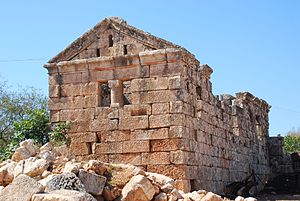
Døde byer / Byggemetoder og byggeformer / Beboelseshuse
Døde byer kaldes ruinerne af de tidligere omkring 700 landsbylignende bosættelser fra senromersk og tidlig byzantinsk tid i det nordsyriske kalkstensmassiv, et område som på den tid kaldtes Belus. Bosættelsernes blomstringstid begyndte i 300-tallet e.Kr. og var baseret på dyrkning og salg af oliven, vin og korn. Indtægterne fra det overvejende feudalt organiserede samfund blev investeret af de græsktalende jordejere i overdådigt udførte villaer, offentlige bygninger og frem for alt i massive kalkstenskirker. De fleste af beboerne konverterede til kristendommen i løbet af 300-tallet. I de døde byers område fandt udviklingen af det syriske kirkebyggeri sted fra den enkle kirke i landsbyerne til katedralerne i byerne. I begyndelsen af 600-tallet – endnu før den arabiske erobring – begyndte den økonomiske nedgang af grunde, der endnu kun gøres formodniger om. I de to følgende århundreder blev landsbyerne gradvist forladt.